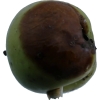
Label: Apple 12